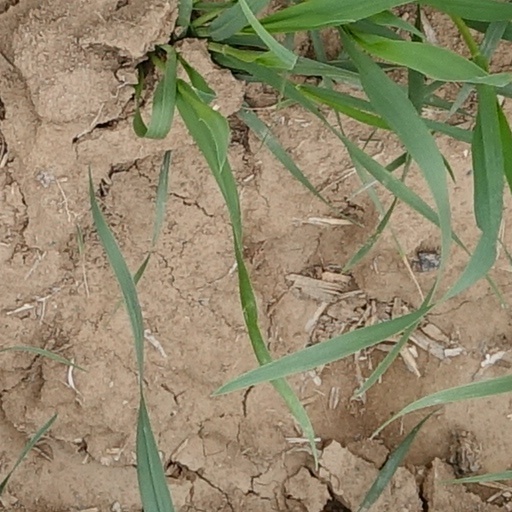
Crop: wheat